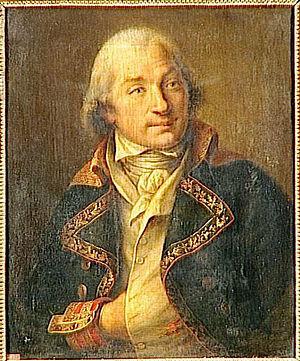
La bataille de Handschuhsheim se déroule le 24 septembre 1795 à Handschuhsheim, village mitoyen et alors indépendant de Heidelberg, dans le Bade-Wurtemberg. Elle voit la défaite de 12 000 soldats de l’armée française sous les ordres du général Georges Joseph Dufour face aux forces autrichiennes, constituées de 8 000 hommes menées par Peter Quasdanovich. Une charge dévastatrice de la cavalerie autrichienne engendre des pertes énormes dans les rangs français. Cette bataille fait partie des guerres de la Coalition, épisodes des guerres de la Révolution française.
Georges Cadoudal, né à Brec'h le 1ᵉʳ janvier 1771 et mort guillotiné le 25 juin 1804 à Paris, est un général chouan, commandant de l'Armée catholique et royale de Bretagne.
Jean-Charles Pichegru, né aux Planches-près-Arbois le 16 février 1761 et mort à Paris le 6 avril 1804, est un général de division de la Révolution française.